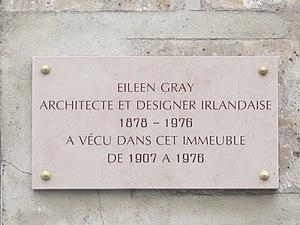
Plaque Eileen Gray, 21 rue Bonaparte, Paris 6e arr.
La rue Bonaparte est une voie publique du 6ᵉ arrondissement de Paris.
Eileen Gray, née Kathleen Eileen Moray Smith le 9 août 1878 à Enniscorthy dans le sud de l'Irlande, et morte le 31 octobre 1976 est une designer et architecte irlandaise. Elle est surtout connue pour avoir incorporé de luxueuses finitions laquées sur des meubles d'esthétique Art déco puis évolué vers le mobilier à structure en acier tubulaire de Style international dans les années 1920.